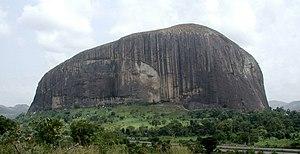
Un monolithe est un bloc de pierre massif monumental de grande dimension, constitué d'un seul élément, naturel ou taillé, éventuellement déplacé. L'architecture monolithe est une construction réalisée dans un bloc unique d'un seul matériau, et l'industrie lithique désigne l'ensemble des objets en pierre taillée par les humains.